Coconut crab

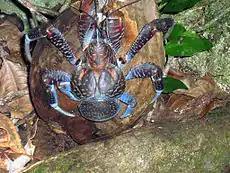
A coconut crab atop a coconut

Except as larvae, coconut crabs cannot swim, and they drown if left in water for more than an hour. They use a special organ called a branchiostegal lung to breathe. This organ can be interpreted as a developmental stage between gills and lungs, and is one of the most significant adaptations of the coconut crab to its habitat. The branchiostegal lung contains a tissue similar to that found in gills, but suited to the absorption of oxygen from air, rather than water. This organ is expanded laterally and is evaginated to increase the surface area; located in the cephalothorax, it is optimally placed to reduce both the blood/gas diffusion distance and the return distance of oxygenated blood to the pericardium.